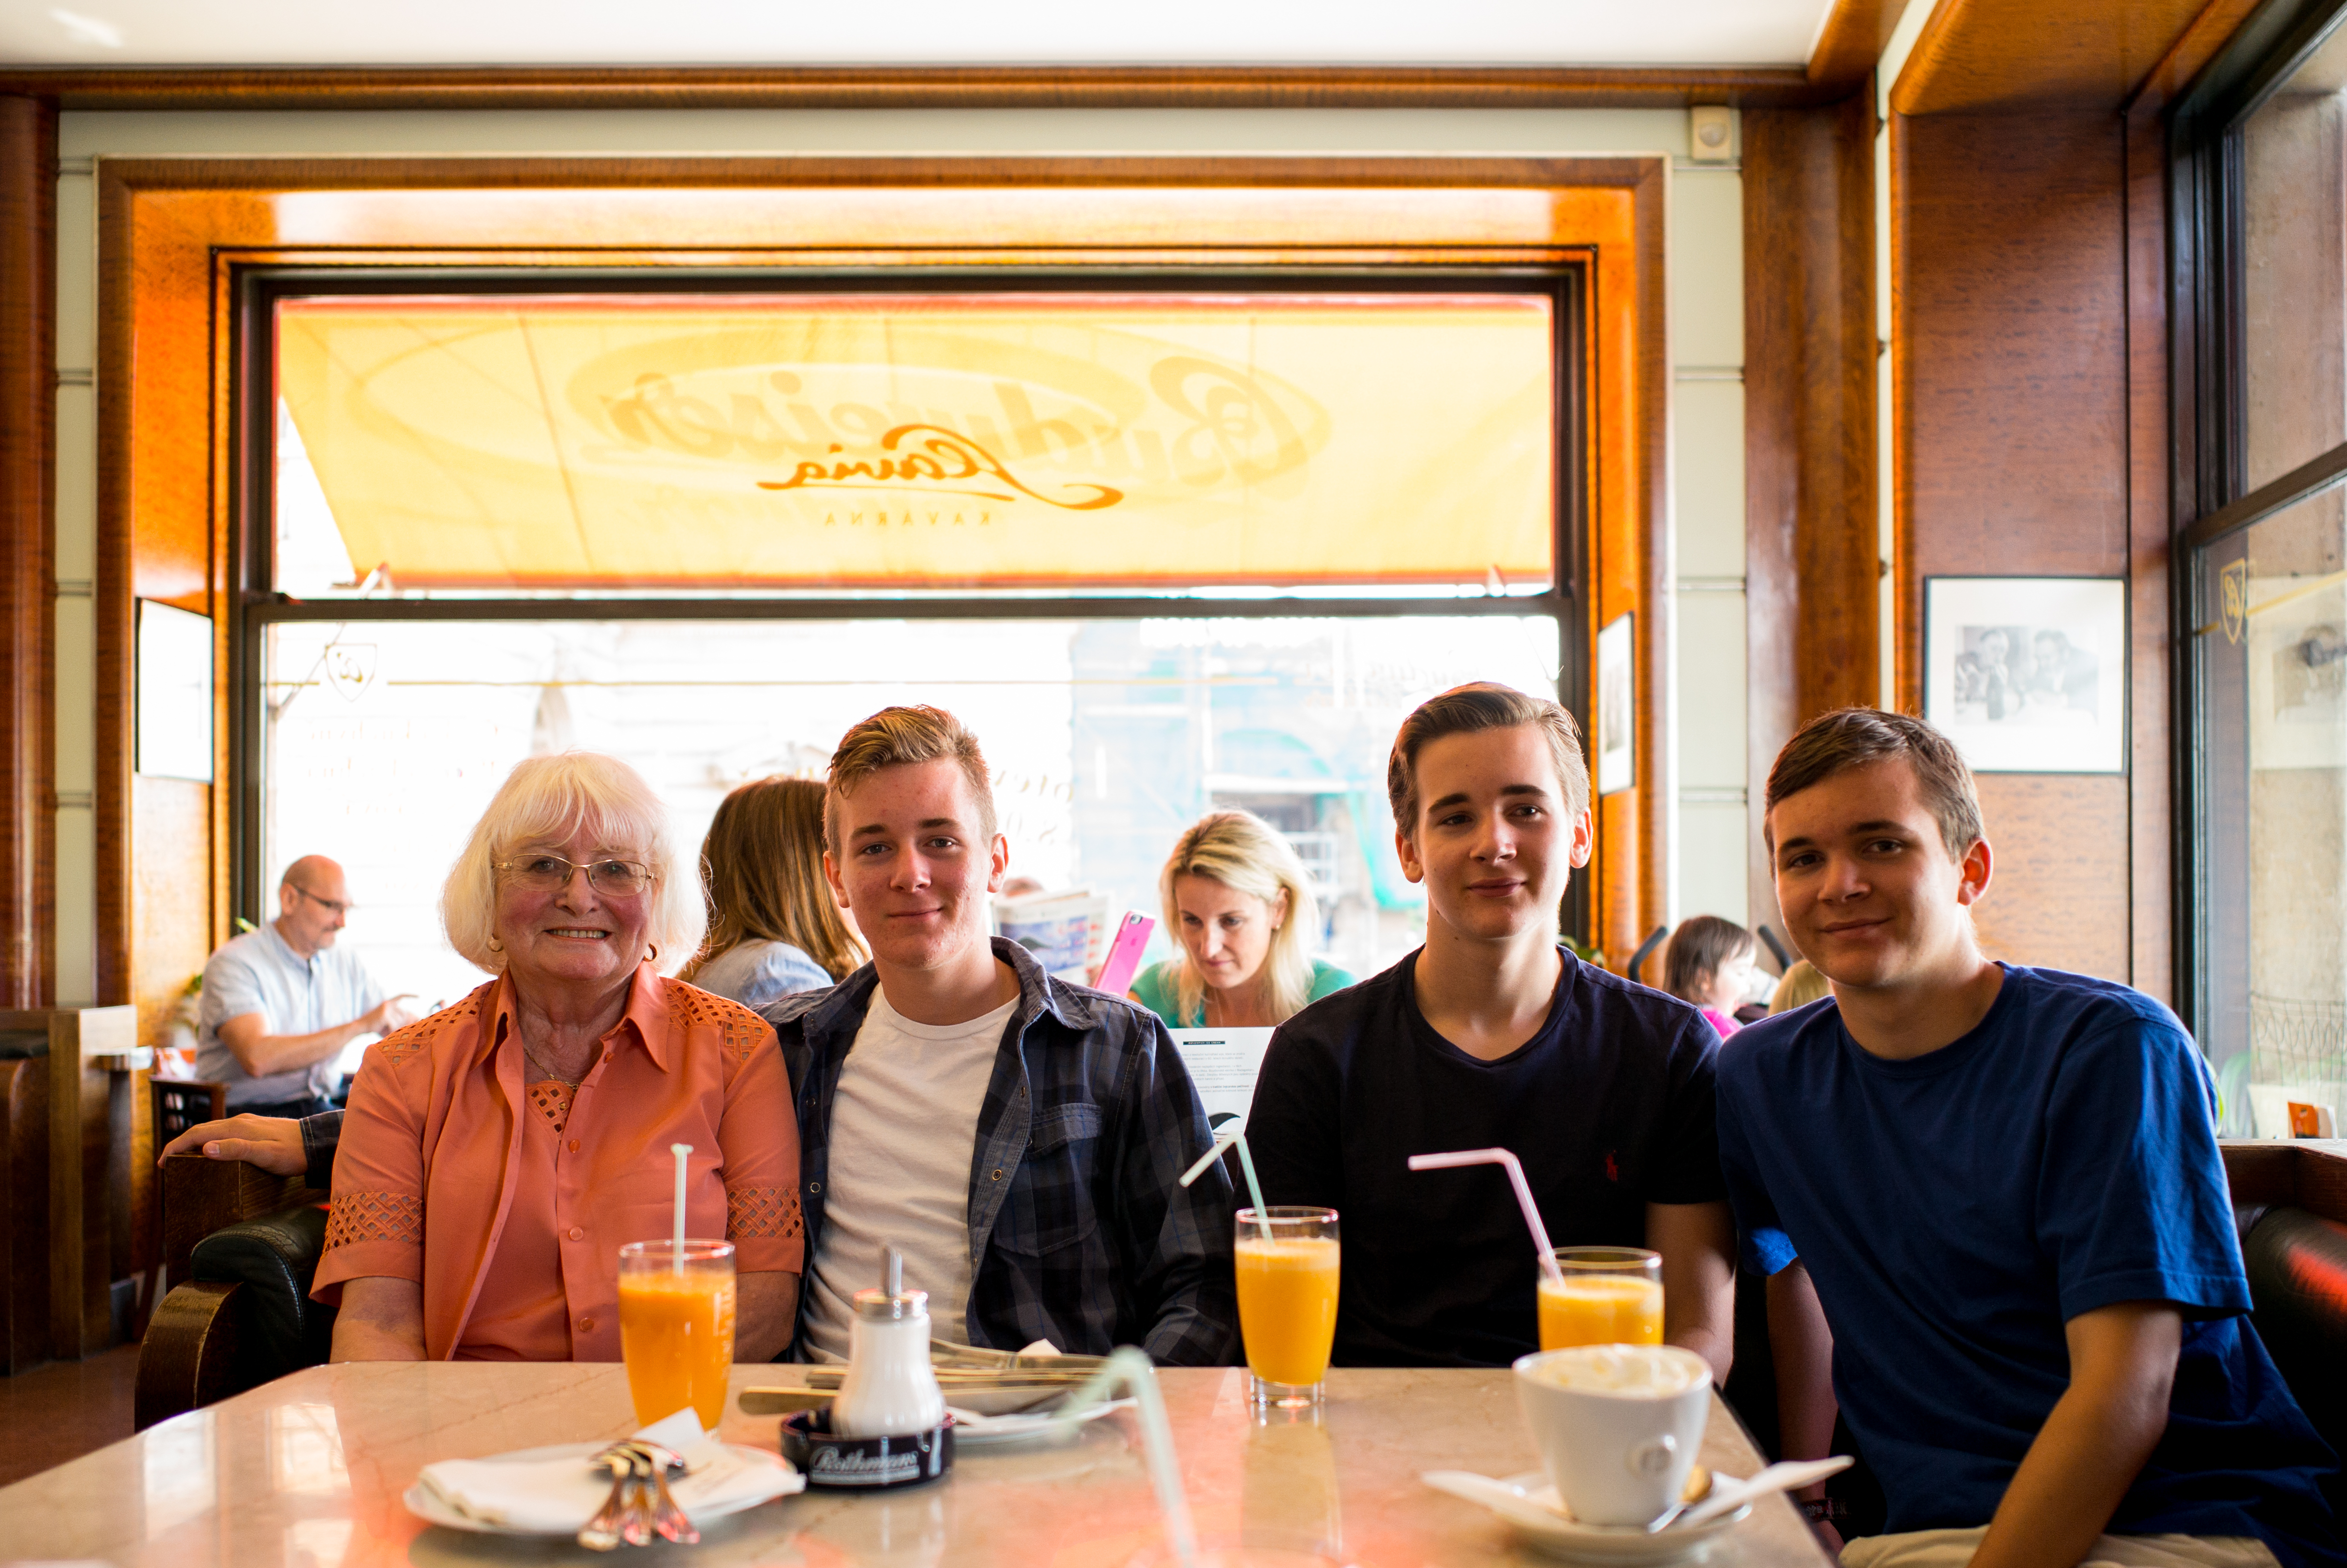
cafe, group, restaurant, portrait, meal, prague, breakfast, lunch, grandmother, family, m, boys, dinner, praga, 28, leica, 240, czech, bohemia, cesko, praha, praag, summicron, sense, slavia